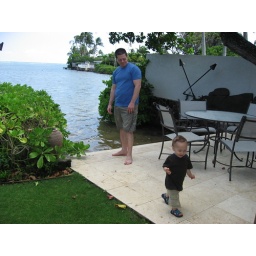
Now, I'm hanging @ our beach house in Honolulu, Hawaii